Christ Church and Tashua Burial Ground

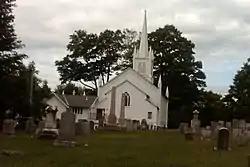
The church seen from the graveyard

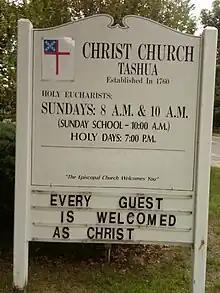
Sign for Christ Episcopal Church.

Christ Church and Tashua Burial Ground is a historic property including an Episcopal Church building and cemetery at 5170 Madison Avenue in Trumbull, Connecticut. The property was listed on the National Register of Historic Places in 2001.